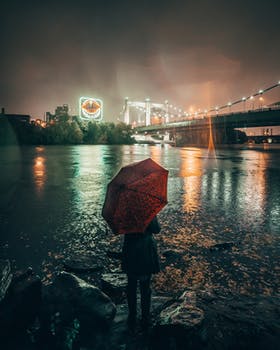
Label: No Watermark